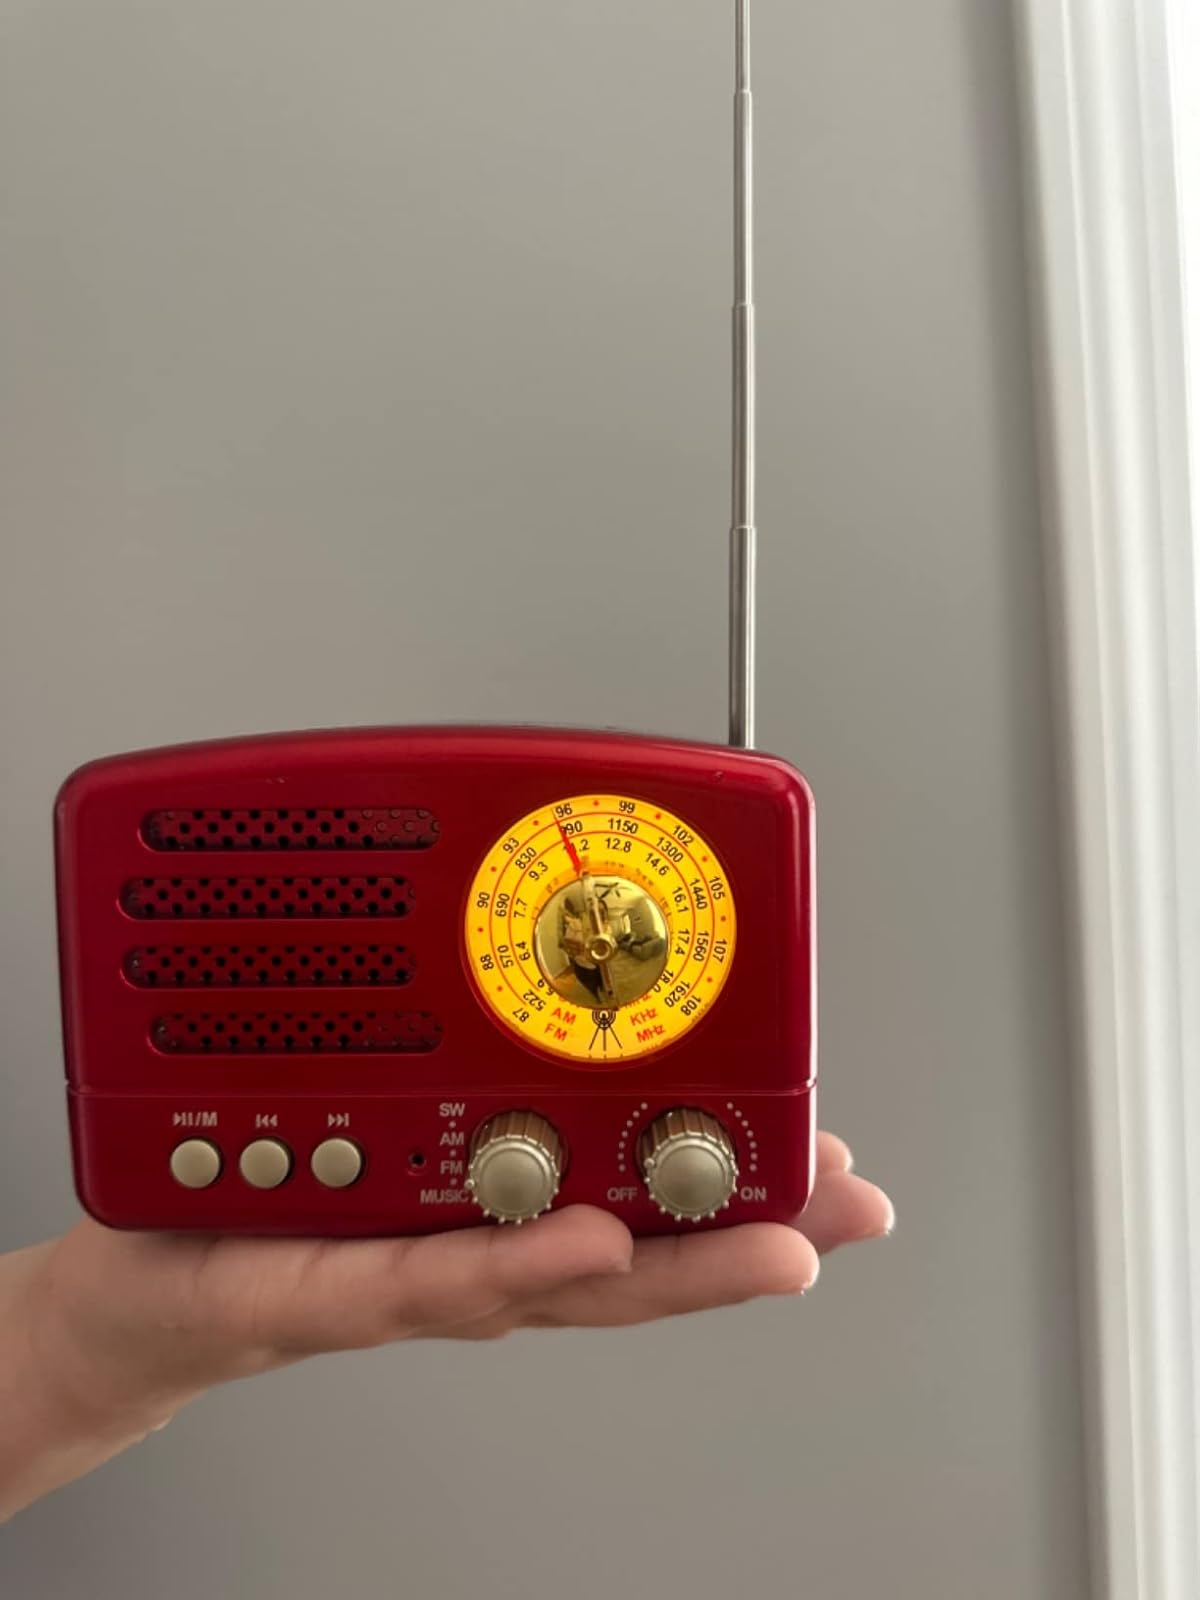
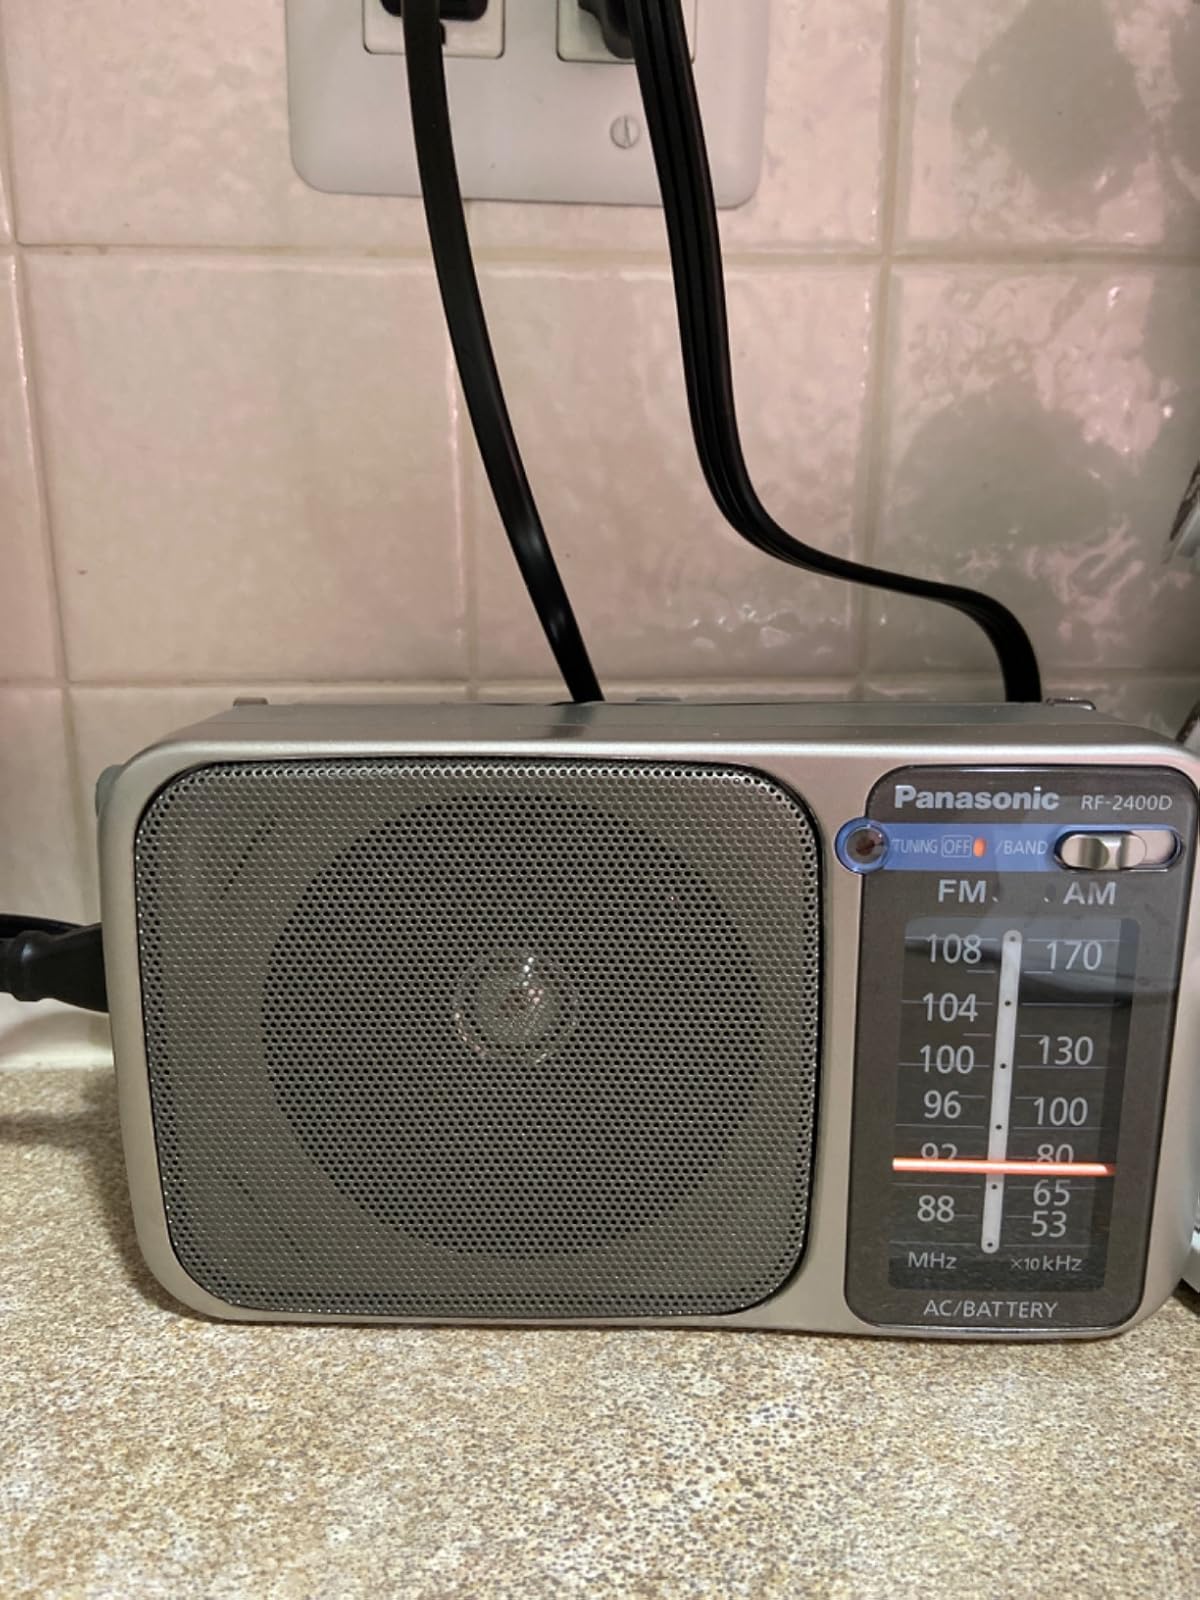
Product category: radio
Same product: no